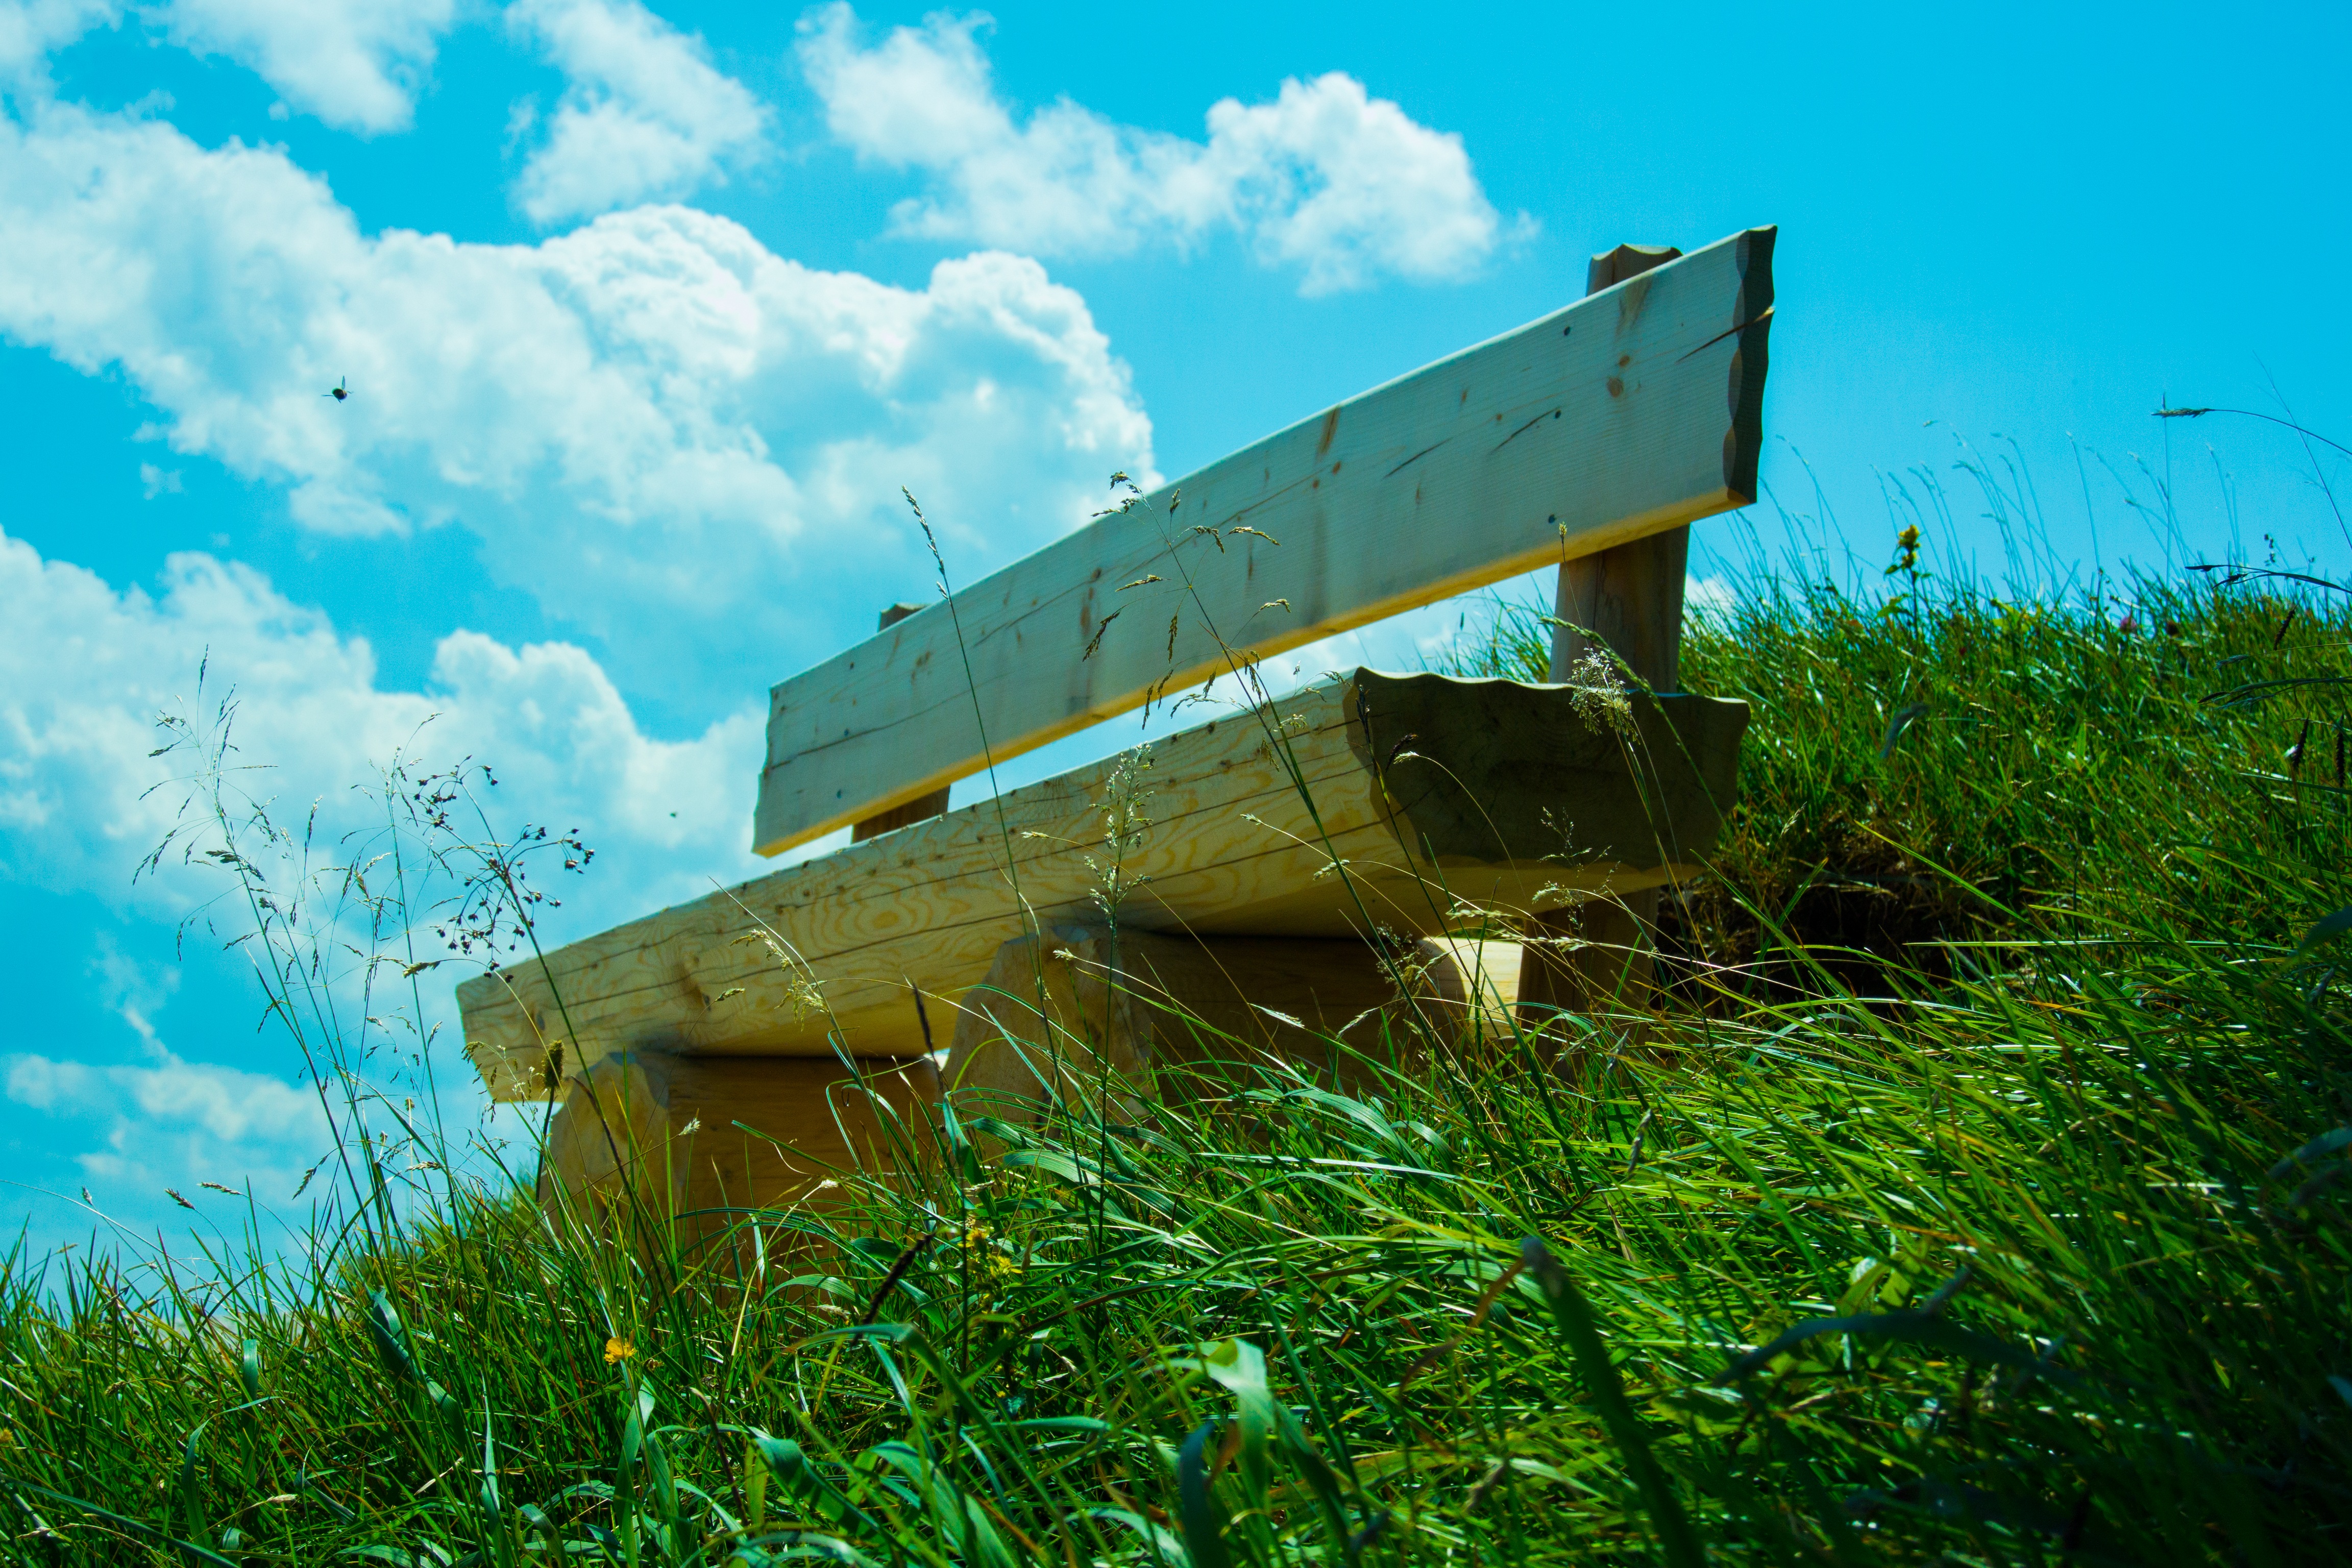
nature, grass, sky, bench, field, meadow, sunlight, transport, green, agriculture, sit, clouds, bank, break, habitat, resting place, rural area, natural environment, grass family